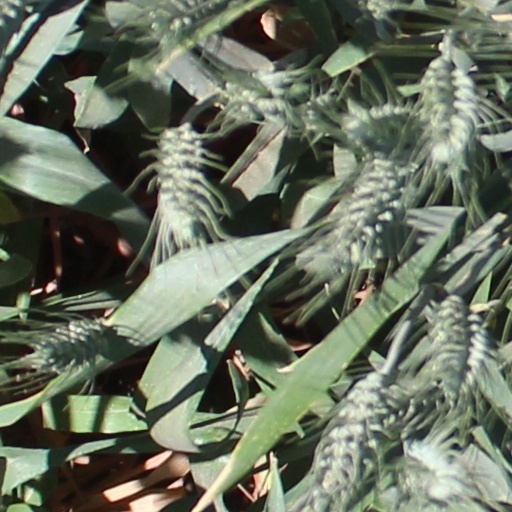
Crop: wheat